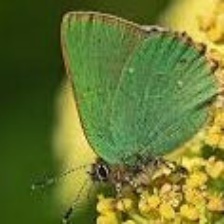
Species: GREEN HAIRSTREAK
Butterfly family (ImageNet category): lycaenid_butterfly